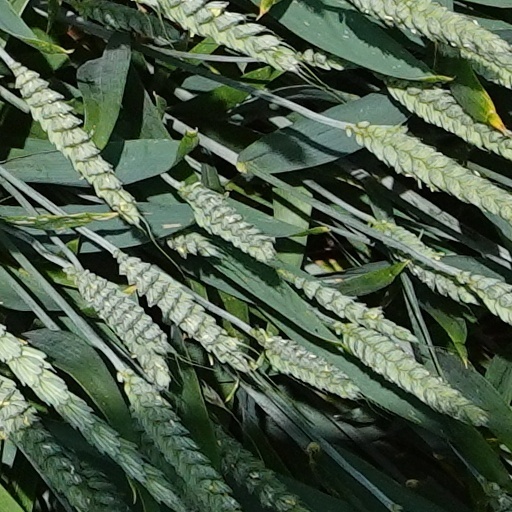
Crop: wheat